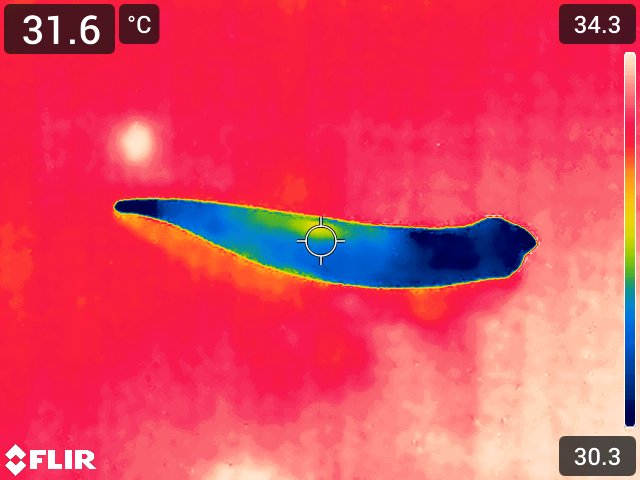
Maturity: adequate_matured